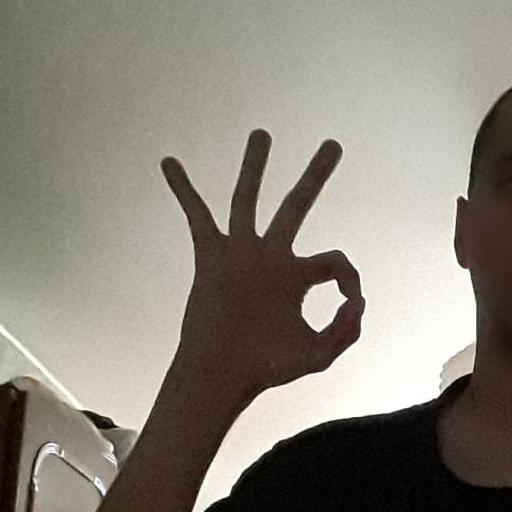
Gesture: ok